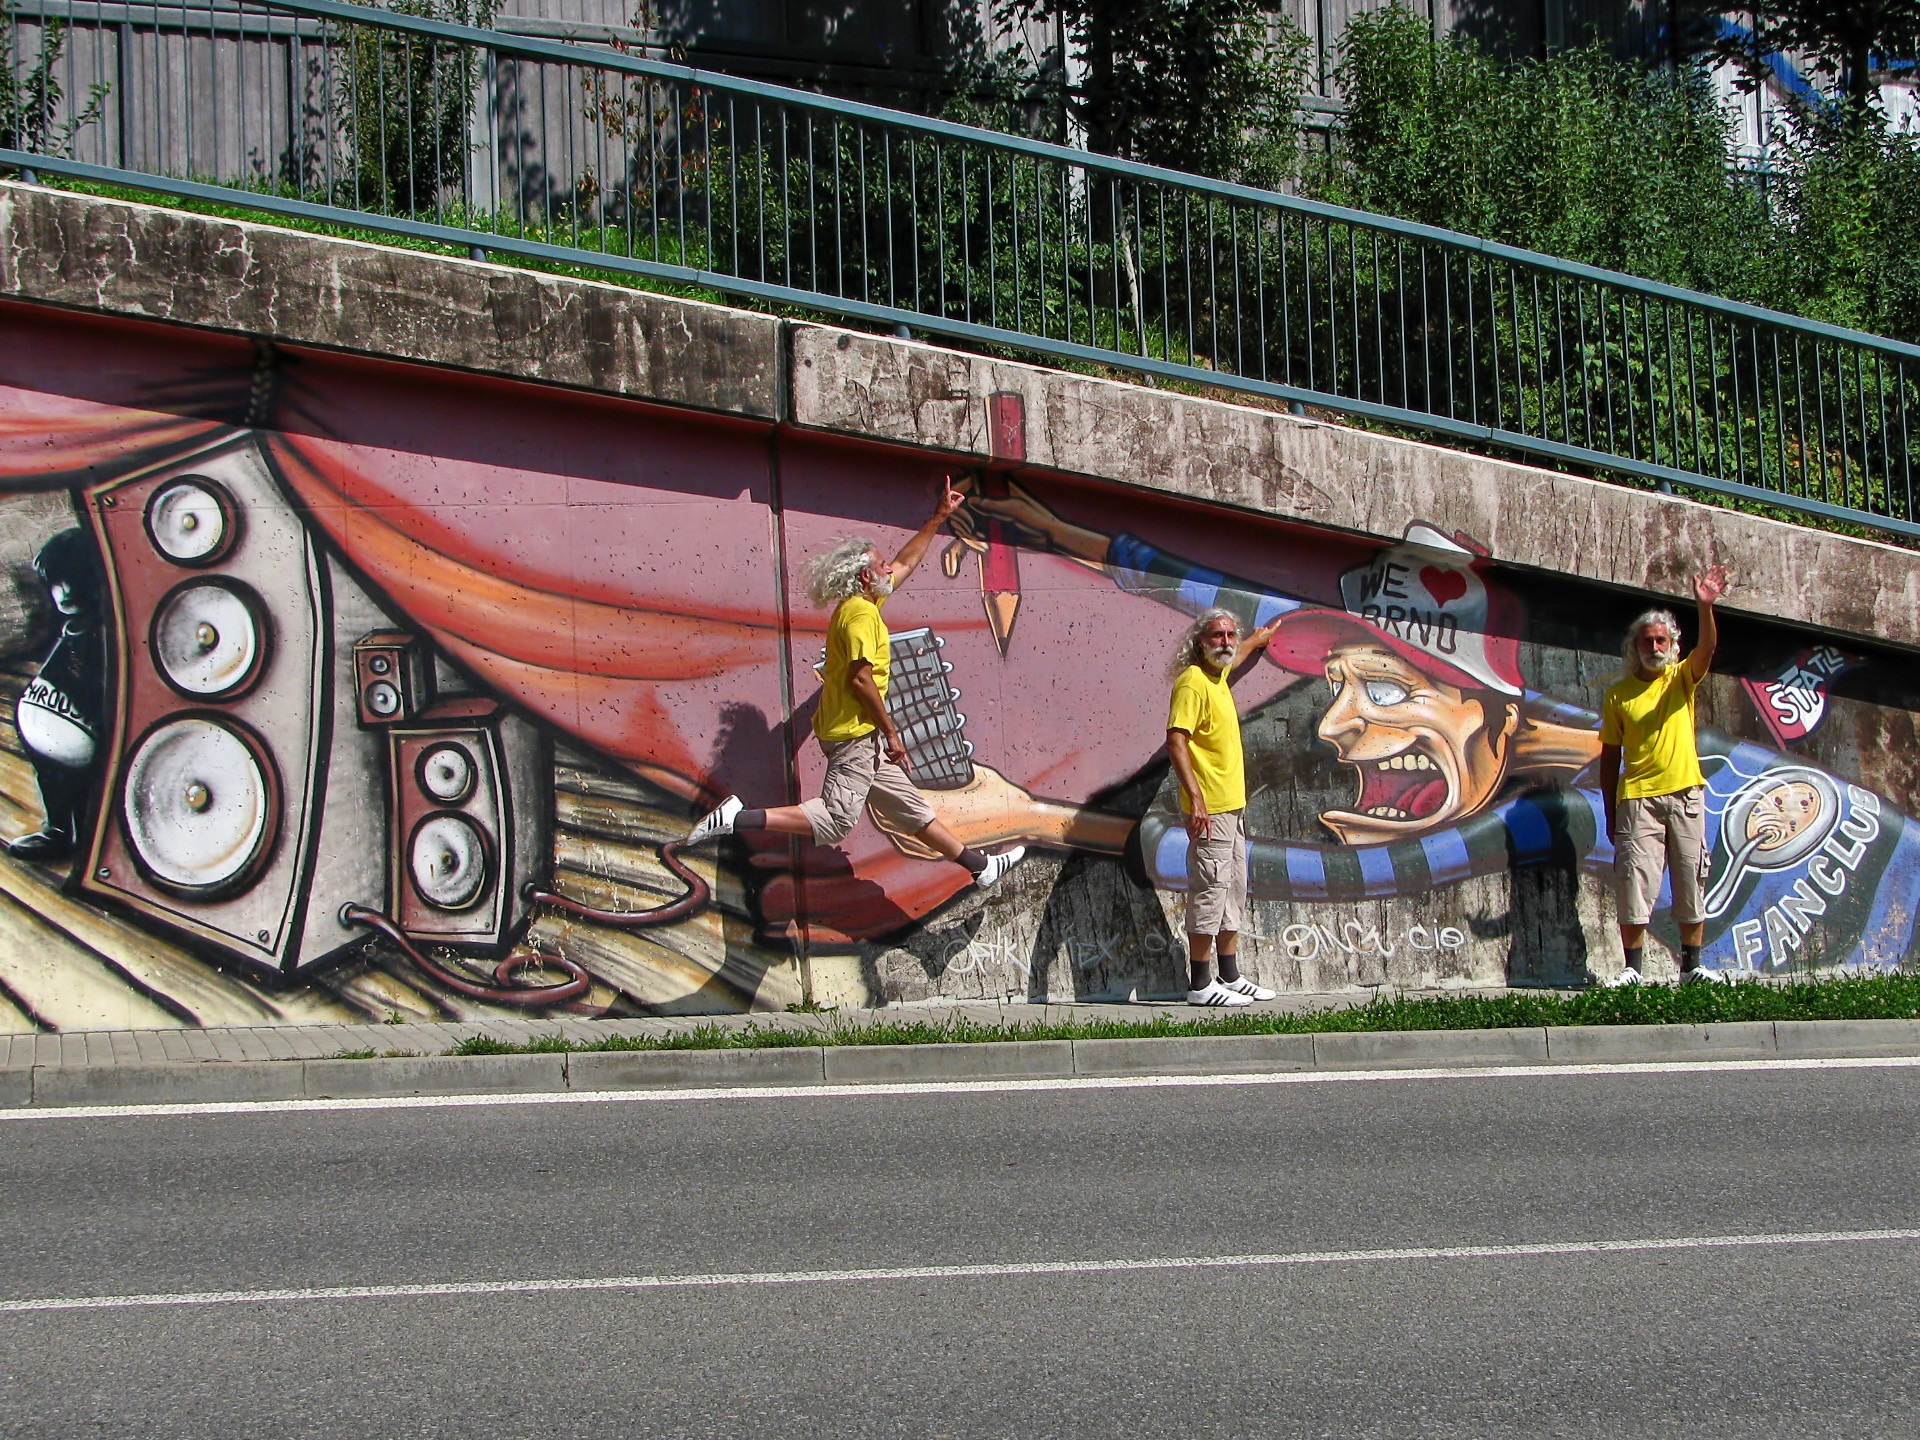
man, road, street, spray, artistic, paint, graffiti, street art, art, self portrait, montage, greetings, czech, brno, graffiti wall, gag, urban area, satire